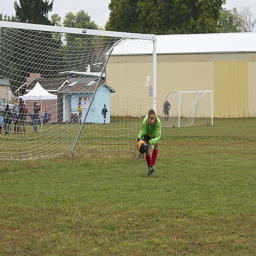
A soccer player in front of the goal holding a soccer ball.
A female soccer goalie is preparing for the ball
A girl grabs a soccer ball in front of a goal post.
A man in front of a soccer goal with a ball
A boy playing soccer on a field near the goal.